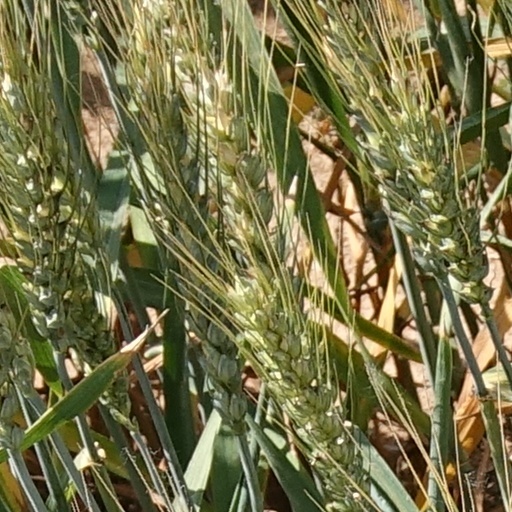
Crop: wheat